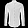
Label: Shirt